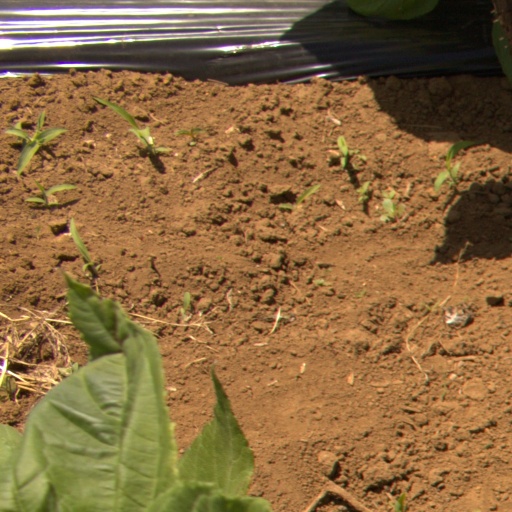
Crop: Jerusalem artichoke